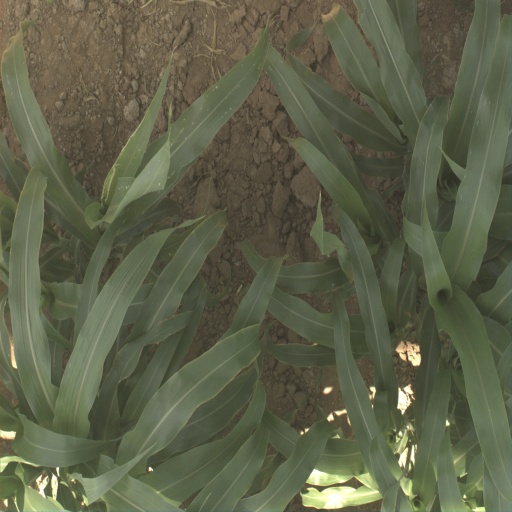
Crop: sorghum